Nabil Saâdou

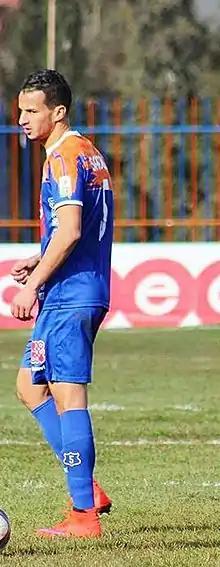

Nabil Saâdou (born 7 March 1990) is an Algerian footballer who plays for USM Khenchela.